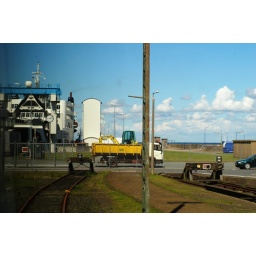
Hamburg to Copenhagen by train that goes on a boat